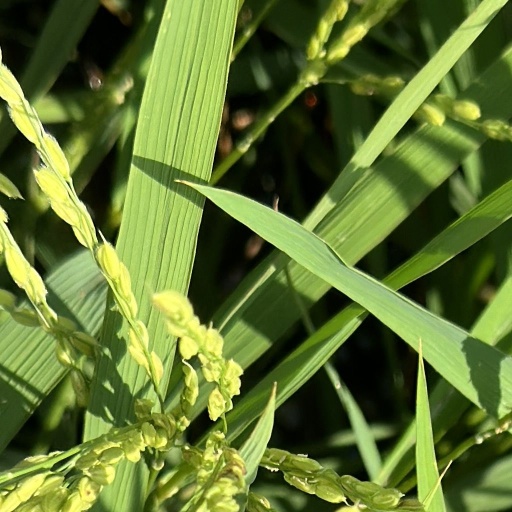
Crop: rice